Making Gay History

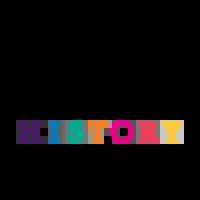

Making Gay History is an oral history podcast on the subject of LGBT history, featuring trailblazers, activists, and allies. Most episodes draw on the three-decade-old audio archive of rare interviews conducted by the podcast's founder and host Eric Marcus in the late 1980s and 1990s.